Plestiodon fasciatus

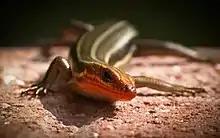
Closeup of face

Adult male American five-lined skinks exhibit complex courtship and aggressive behavior. Although males tolerate juveniles and females in their territories, they actively defend these areas against other males. It has been proposed that one of the functions of their blue tails is intraspecific communication with the purpose of preventing attacks by more aggressive males because the blue tail signifies that they are juveniles or females. Juvenile five-lined skinks show aggressive behavior to other juveniles but only when they are within one body length of each other. Vomeronasal analysis of chemical cues and recognition of sex-specific visual stimuli, including tail and body coloration, aid in the identification of sex. Evidence suggests that males may rely more on contact pheromones than volatile airborne molecules in the identification of conspecifics. Courting males grasp the necks of receptive females in their jaws after approaching them from the side. Using the tail to align cloacal openings, males initiate copulation by inserting one of the two hemipenes into the female's cloaca. Copulation events typically last four to eight minutes.